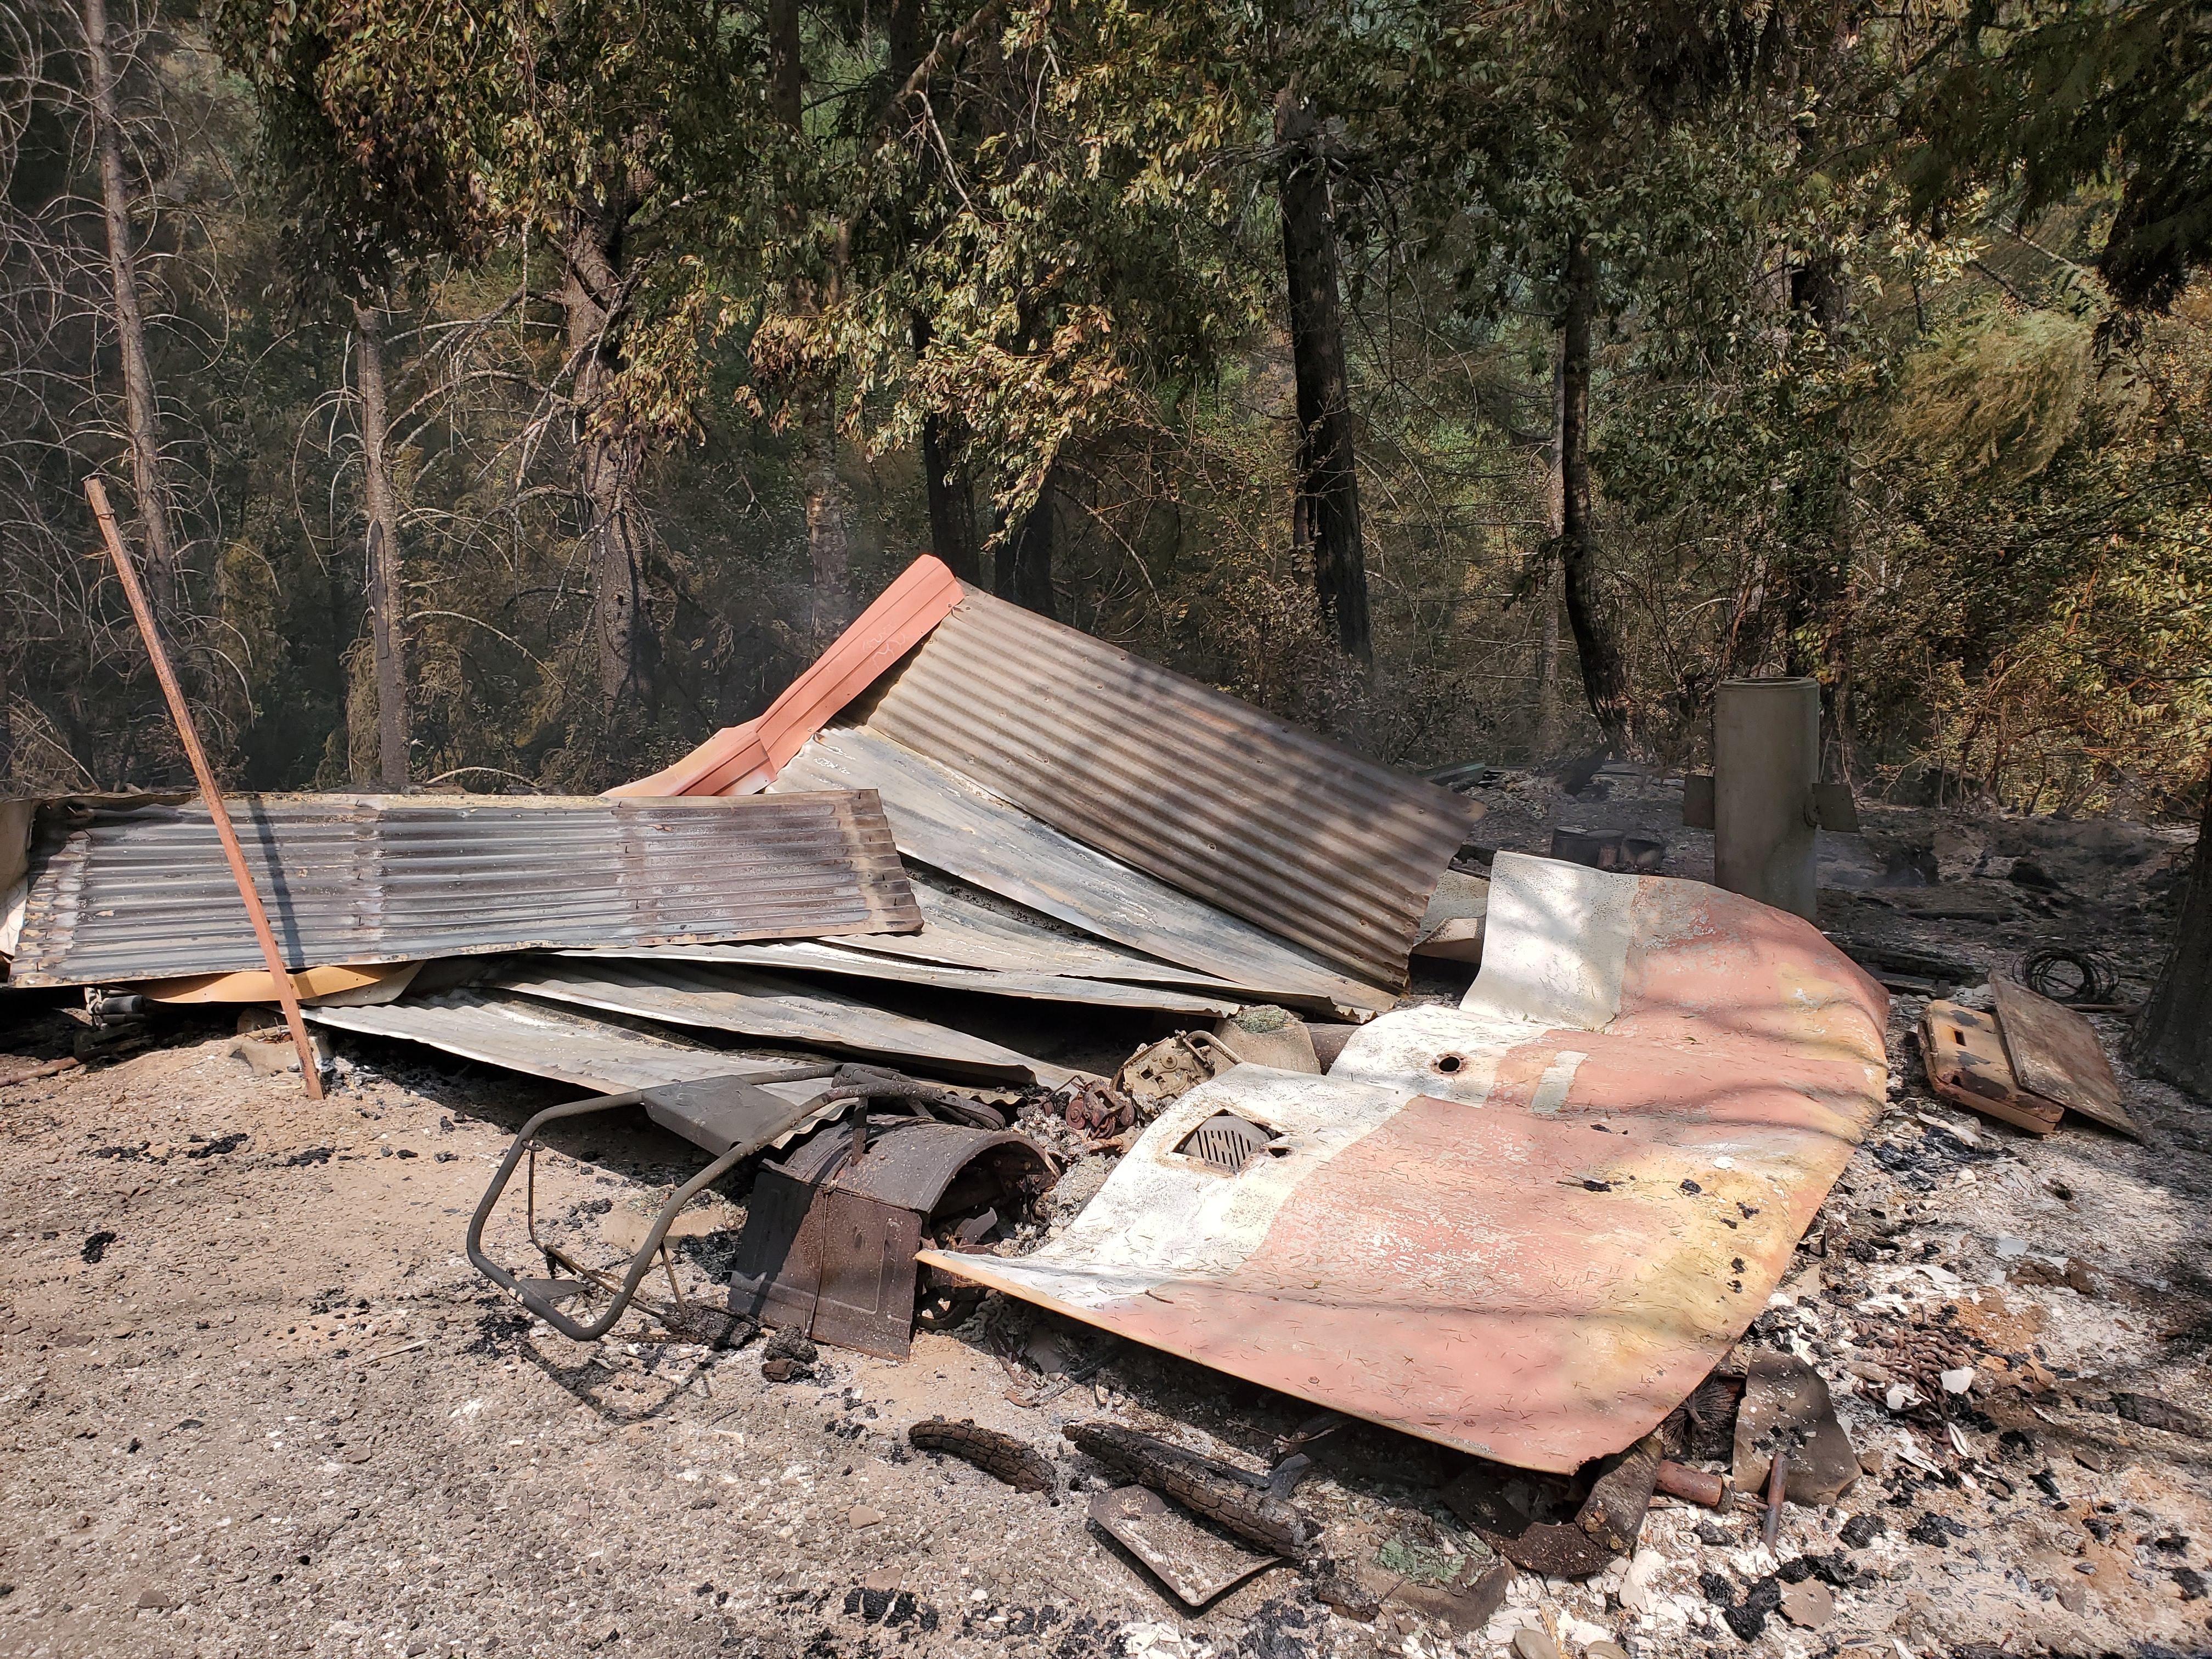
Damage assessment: destroyed